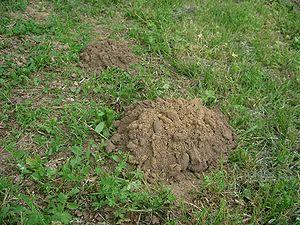
La taupinière est soit synonyme de terrier, en parlant de la taupe, soit l'amoncellement de terre que celle-ci réalise pour aménager son lieu d'habitation.